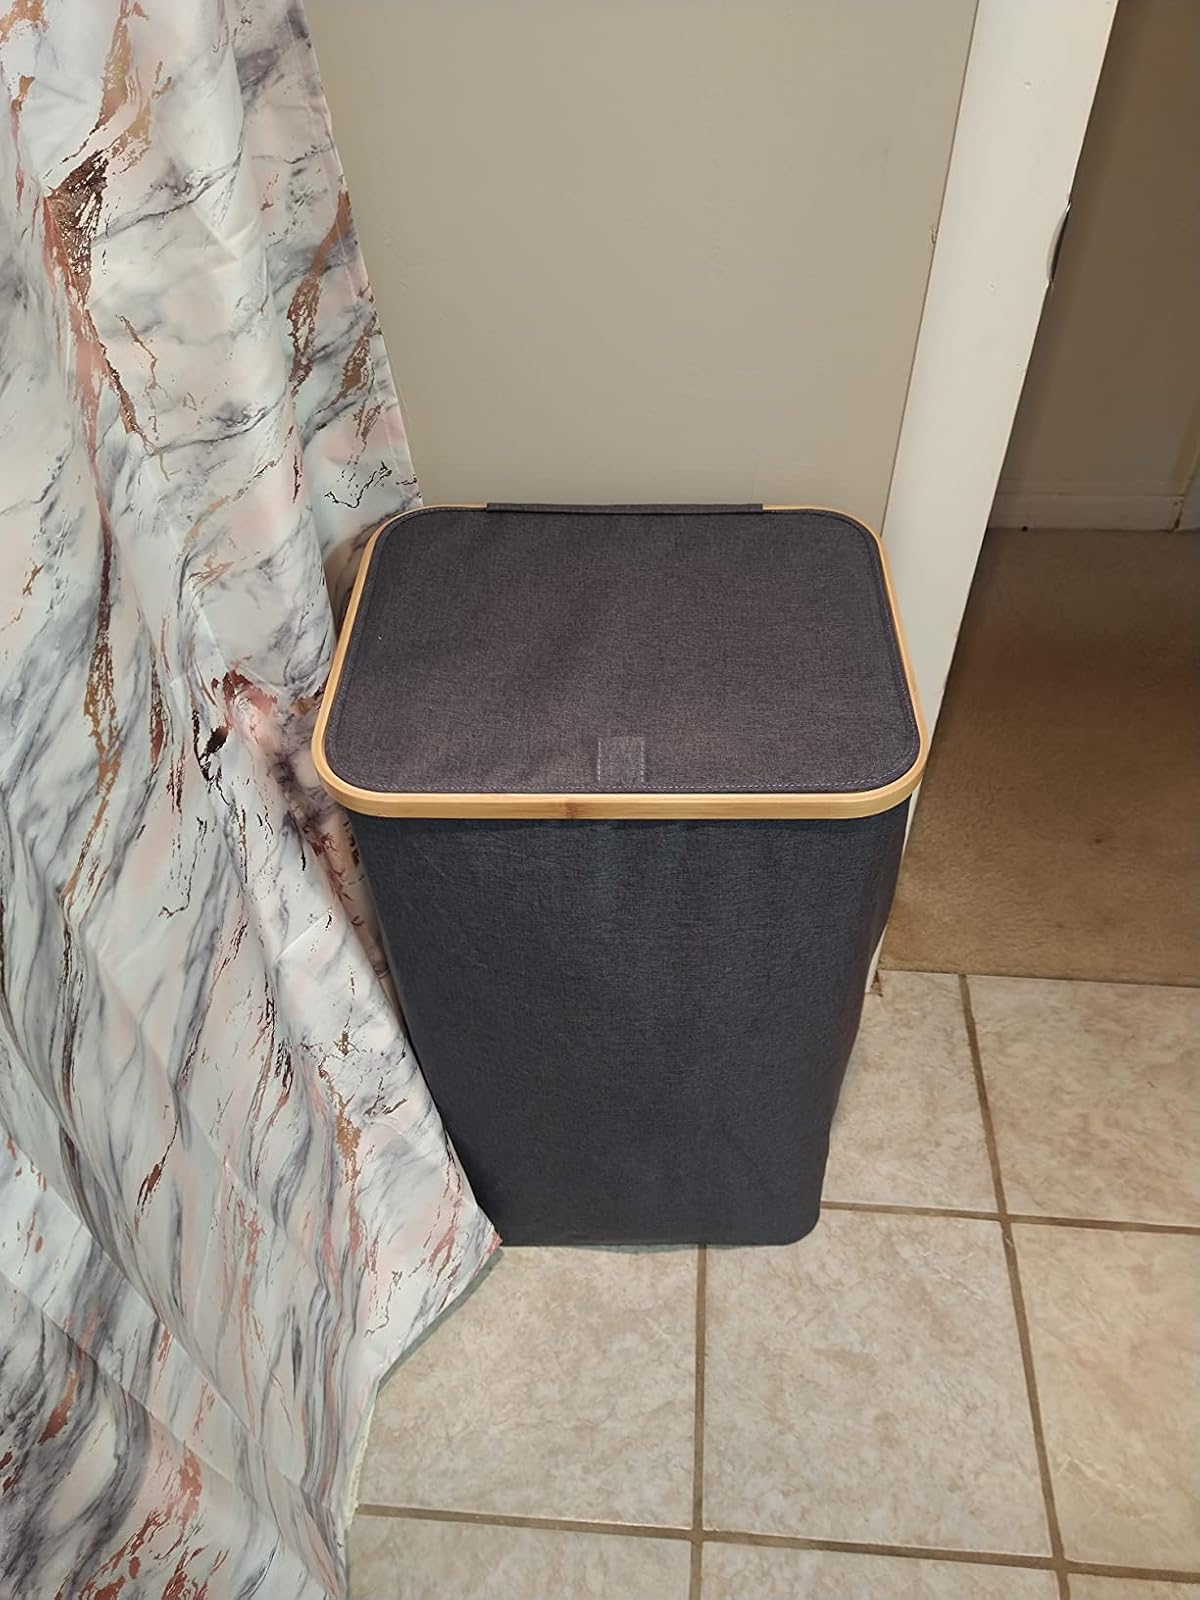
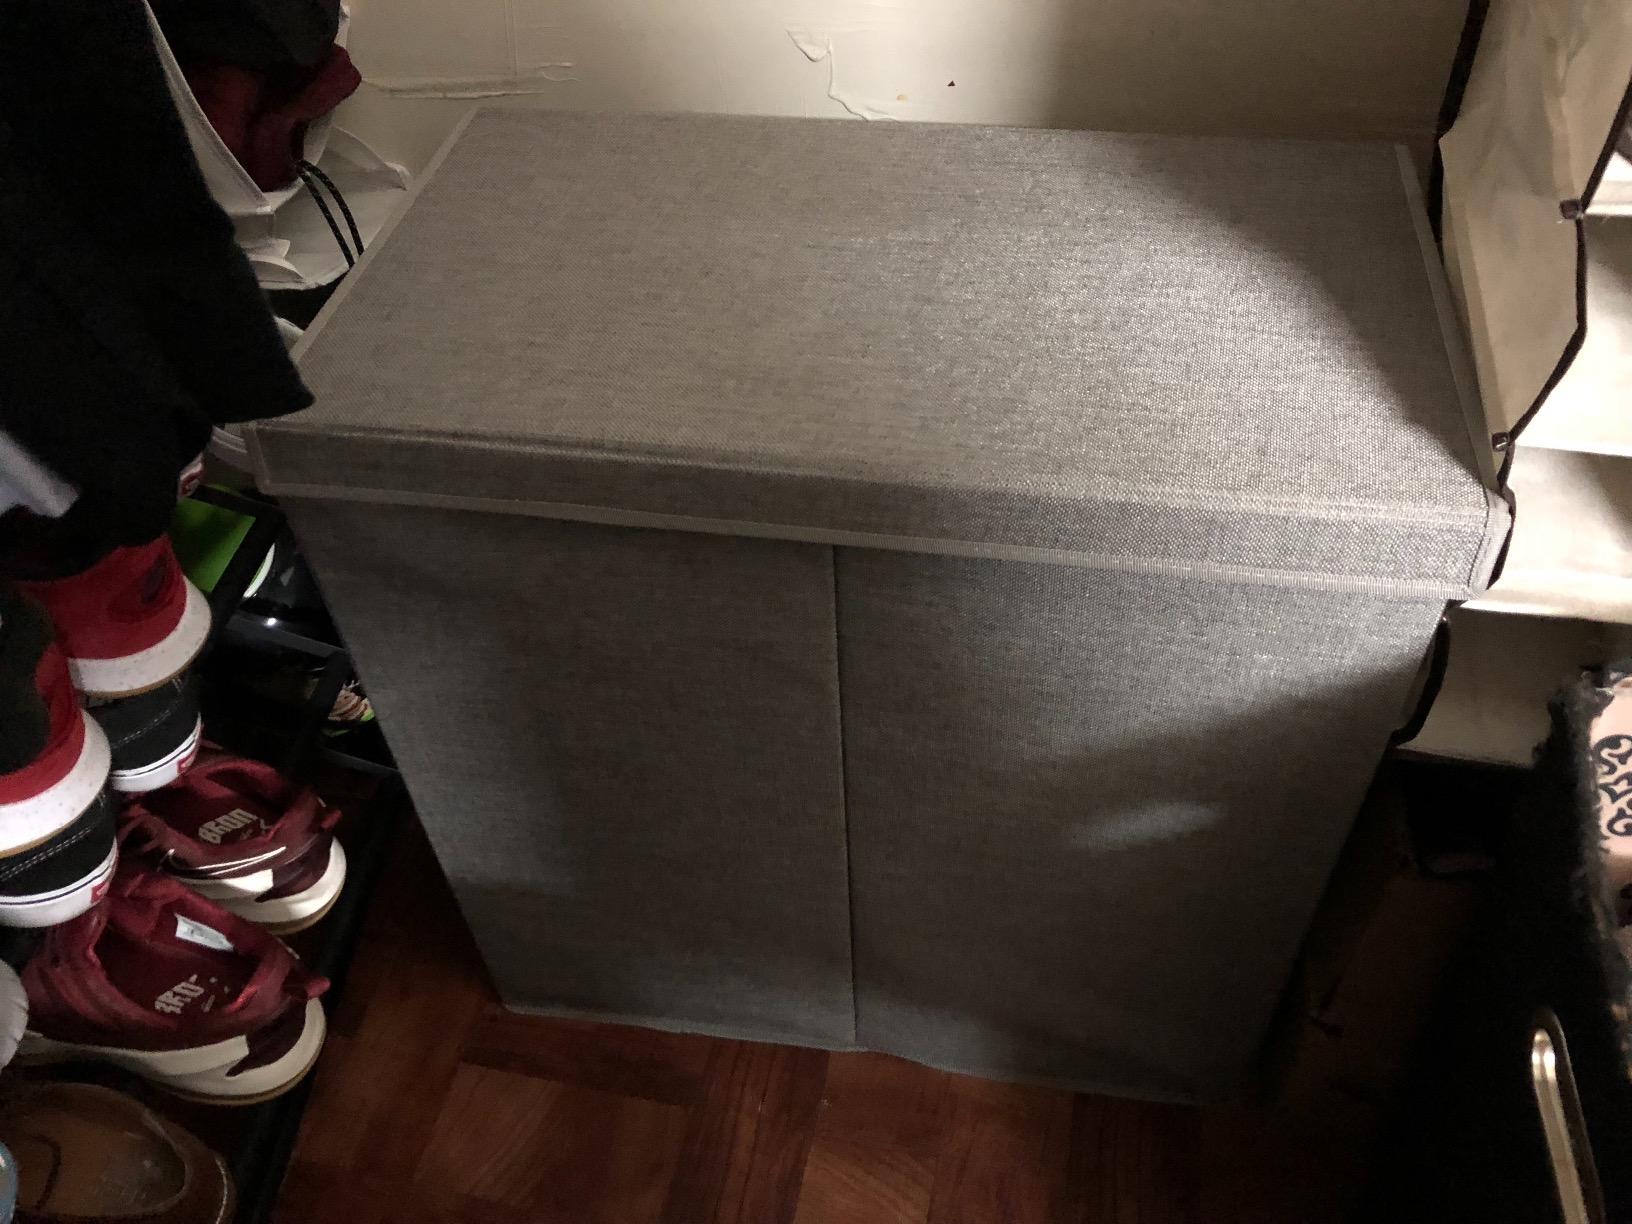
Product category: items_hamper
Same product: no